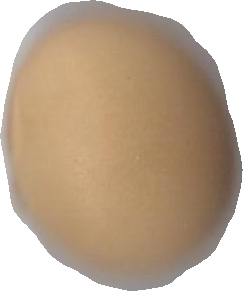
Variety: Dega